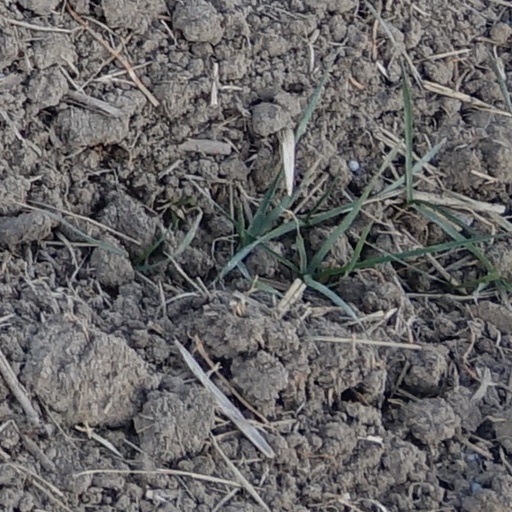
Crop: wheat